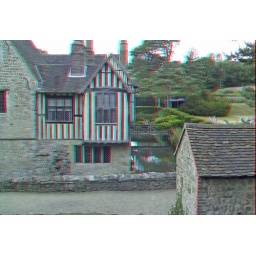
Ightham Mote in anaglyph 3D stereo red cyan glasses to view